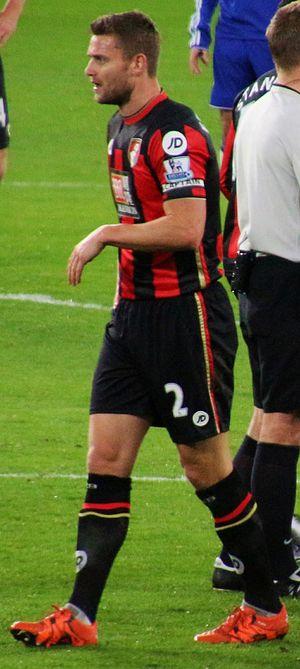
Simon Francis, né le 16 février 1985 à Nottingham, est un footballeur anglais qui évolue au poste de défenseur à l'AFC Bournemouth.